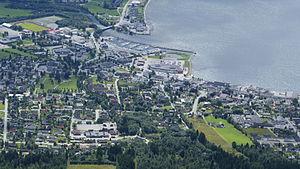
Ørsta est une kommune de Norvège. Elle est située dans le comté de Møre og Romsdal et comptait 10 163 habitants en 2008.